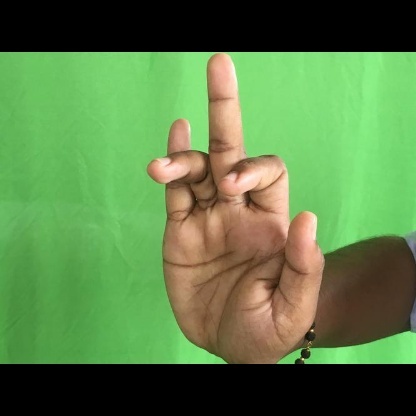
Mudra: Shukatundam